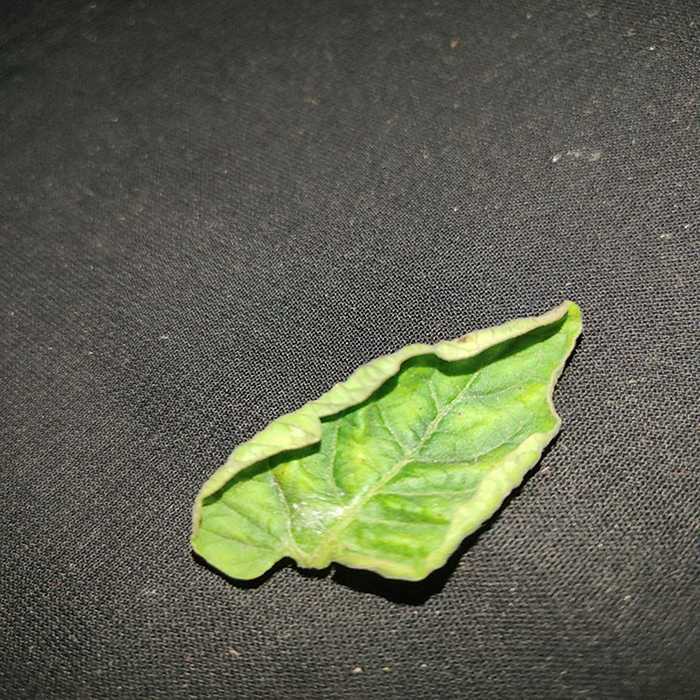
Plant: Tomato
Label: Tomato leaf curl virus